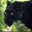
Label: leopard